Second Harbour Crossing, Auckland

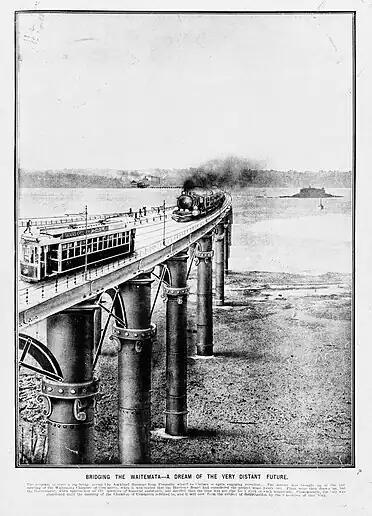
"Bridging the Waitemata - a dream of the very distant future" (1911 illustration, unbuilt)

Proposals for a crossing over Waitematā Harbour first arose only a few decades after Auckland was founded by the British in 1840. In 1860, John Bell designed a drawbridge on floating pontoons that would have given cattle and pig farmers in the rural North Shore a more direct route for driving their livestock into the city. While the plan included tolls to pay for its construction, its estimated cost (£16,000) was considered too high. Further bridges were proposed in 1927 and 1929, while the earliest tunnel proposal—floated during discussions about extending the city's rail network—dates to 1920.